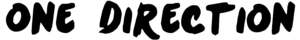
One Direction est un boys band anglo-irlandais, formé à Londres en 2010, composé de cinq membres : Harry Styles, Louis Tomlinson, Niall Horan, Liam Payne et Zayn Malik. Ils terminent à la troisième place de la septième saison du X Factor britannique et signent par la suite un contrat avec le label Syco Music. Ils publient 5 albums : Up All Night, Take Me Home, Midnight Memories, Four et Made in the A.M. qui se classent tous en première place.